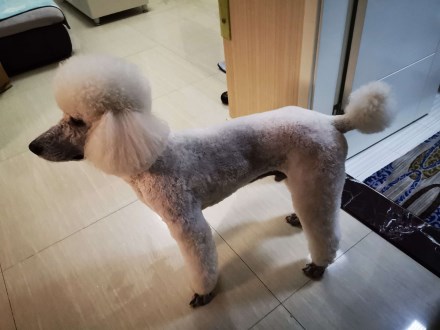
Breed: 2925-n000114-toy_poodle